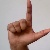
The image shows a hand gesture representing the letter 'L' in Indian Sign Language.